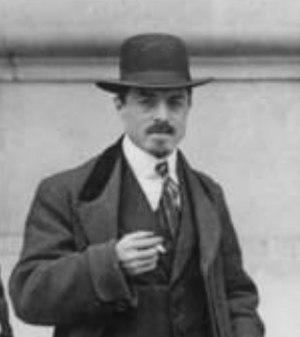
Carlo Carrà, né le 11 février 1881 à Quargnento près d'Alexandrie en Italie, mort le 13 avril 1966 à Milan, est un peintre italien, cofondateur du futurisme.